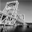
Label: bridge